Barrow Island, Barrow-in-Furness

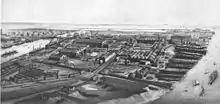
Barrow Island seen in 1890 dominated by its shipbuilding works

The name of the town of Barrow-in-Furness is believed to derive from the Norse word "Barrae", meaning "Bare Island", which actually referred to Barrow Island. Since the 1860s the island has been connected to the mainland as its channel was modified to form two docks, the Buccleuch Dock and the Devonshire Dock. The remainder of its channel has also now been developed as part of the dock system. The island is also known as 'Old Barrow'.